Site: brandenburg
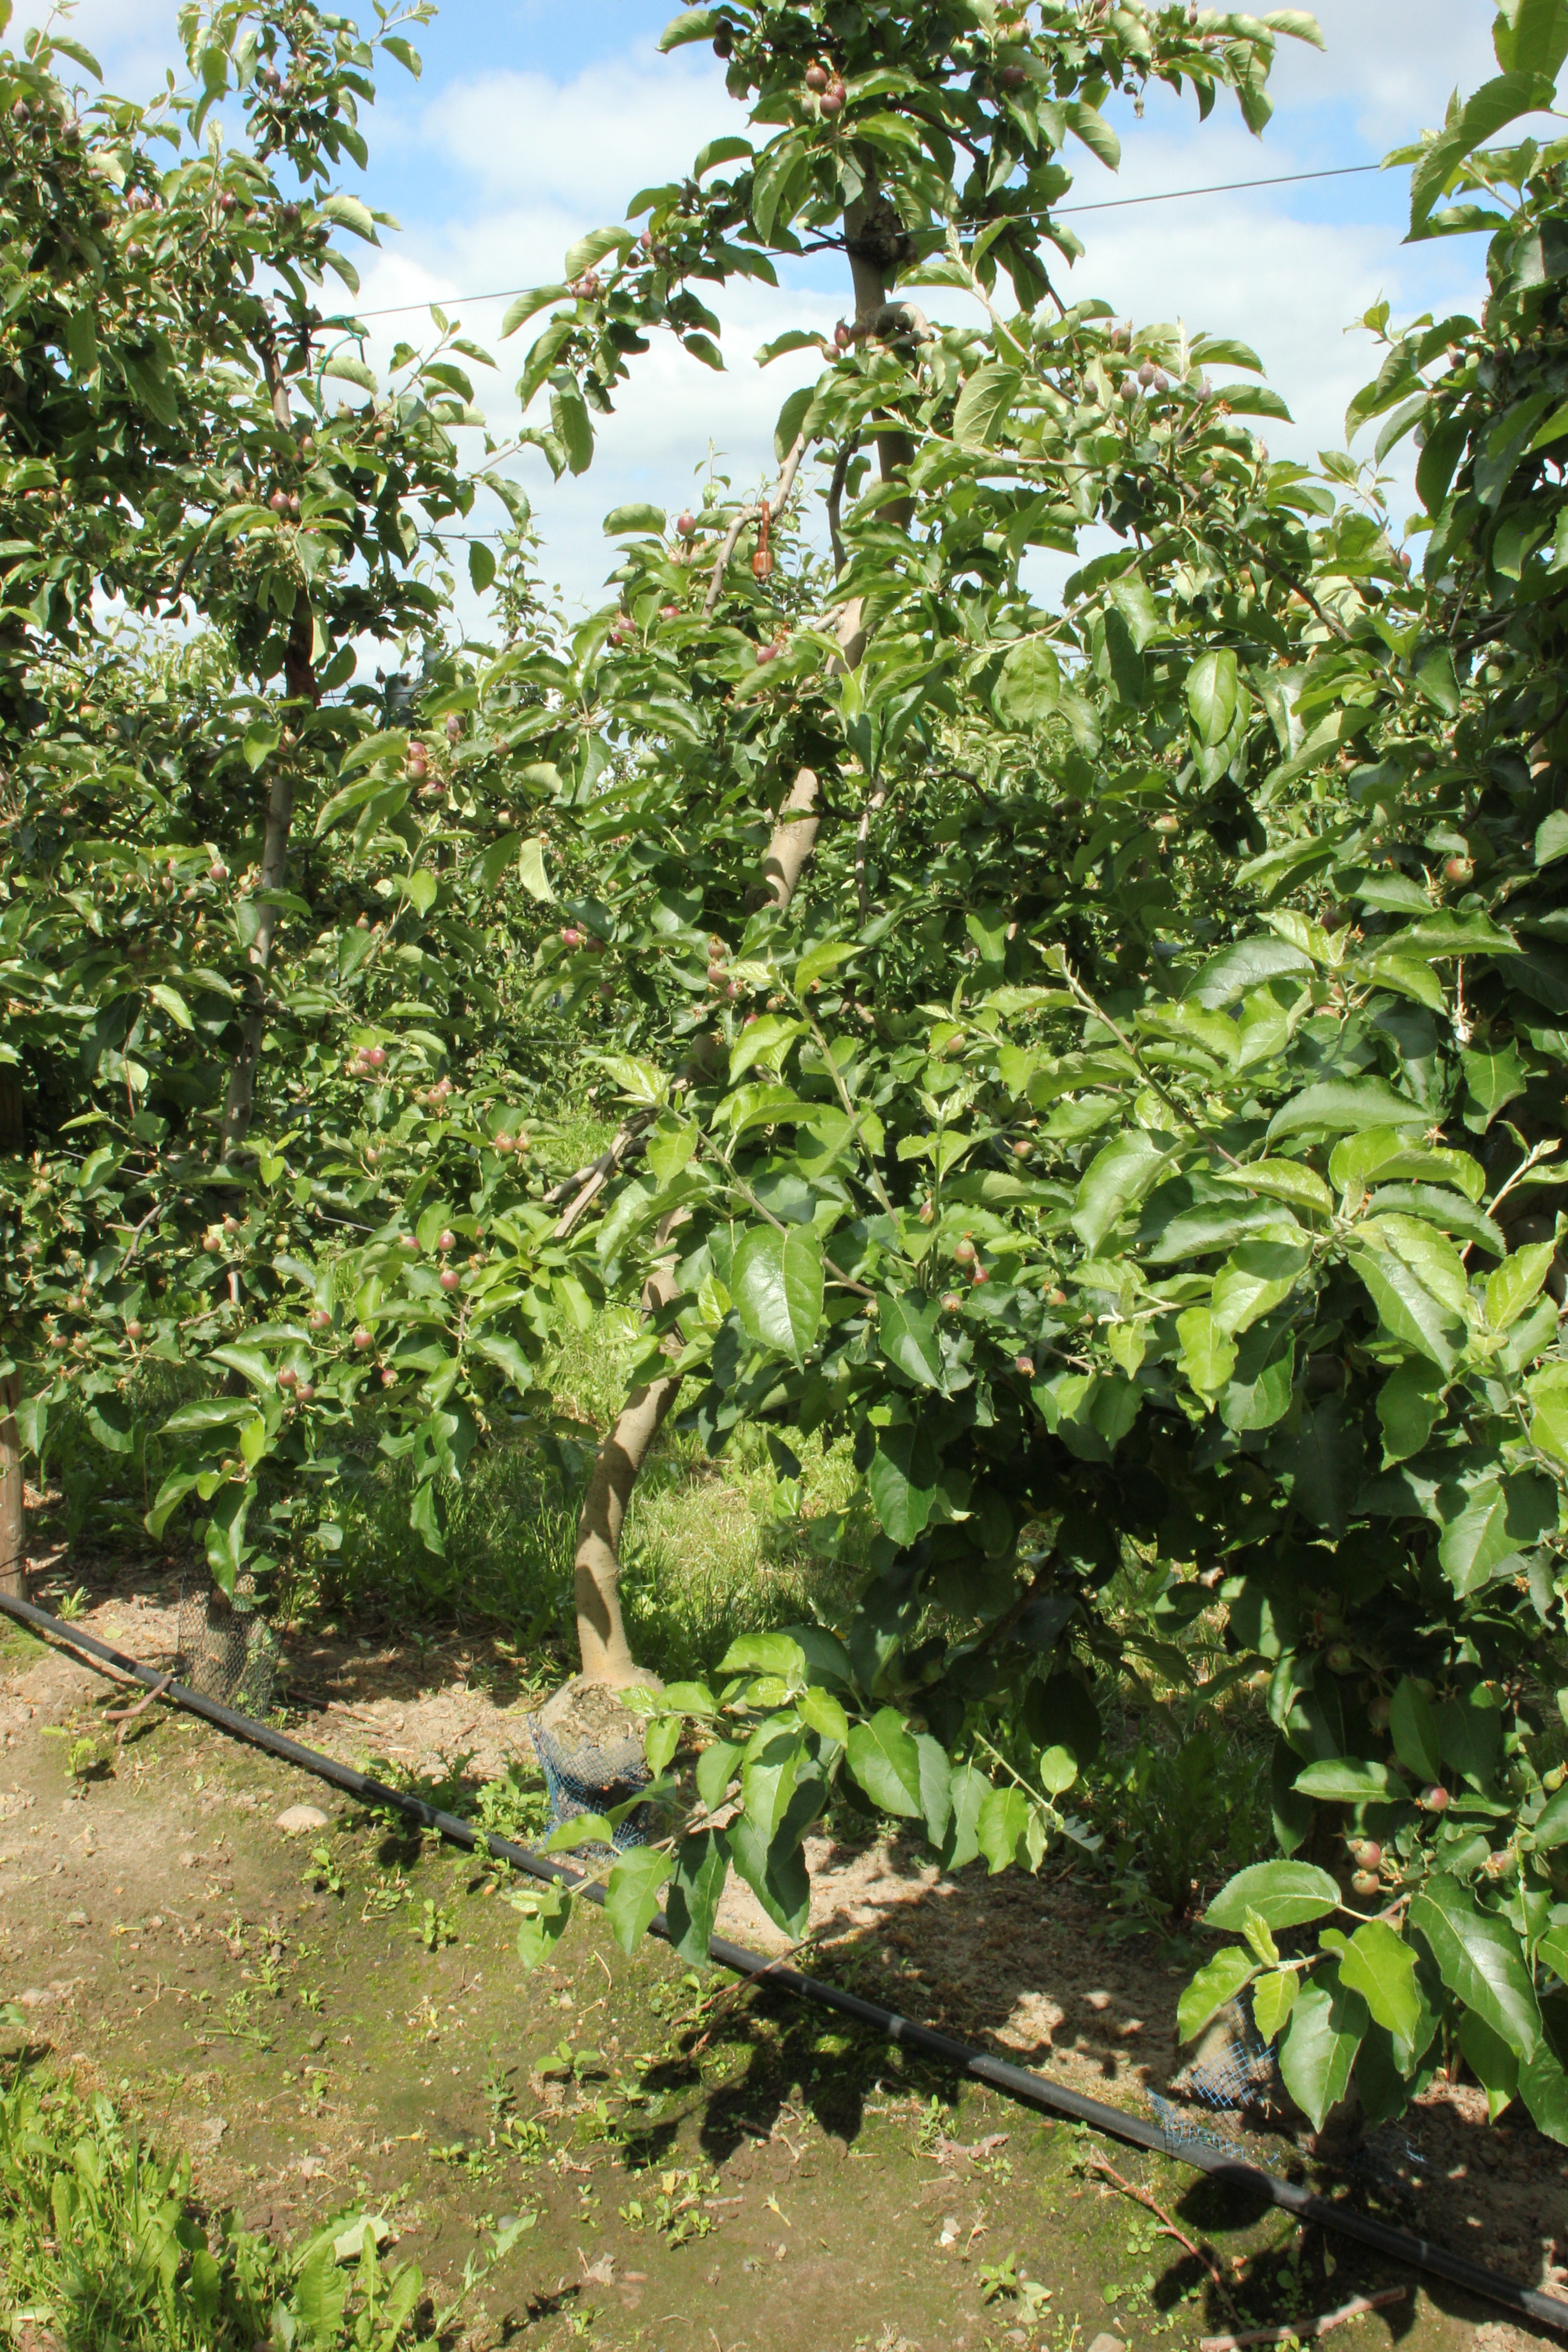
Growth stage (BBCH 72): Development of fruit